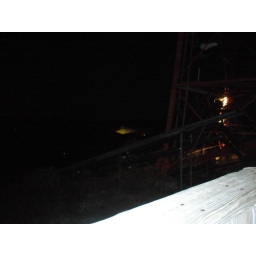
paper mii in canton white smoke